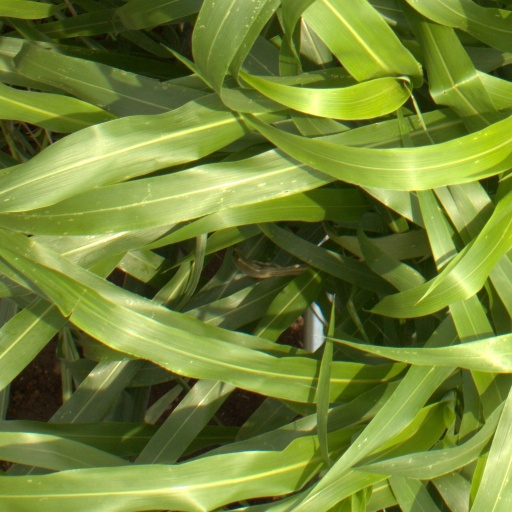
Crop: sorghum